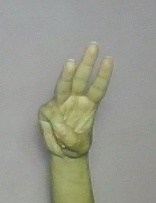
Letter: thaa